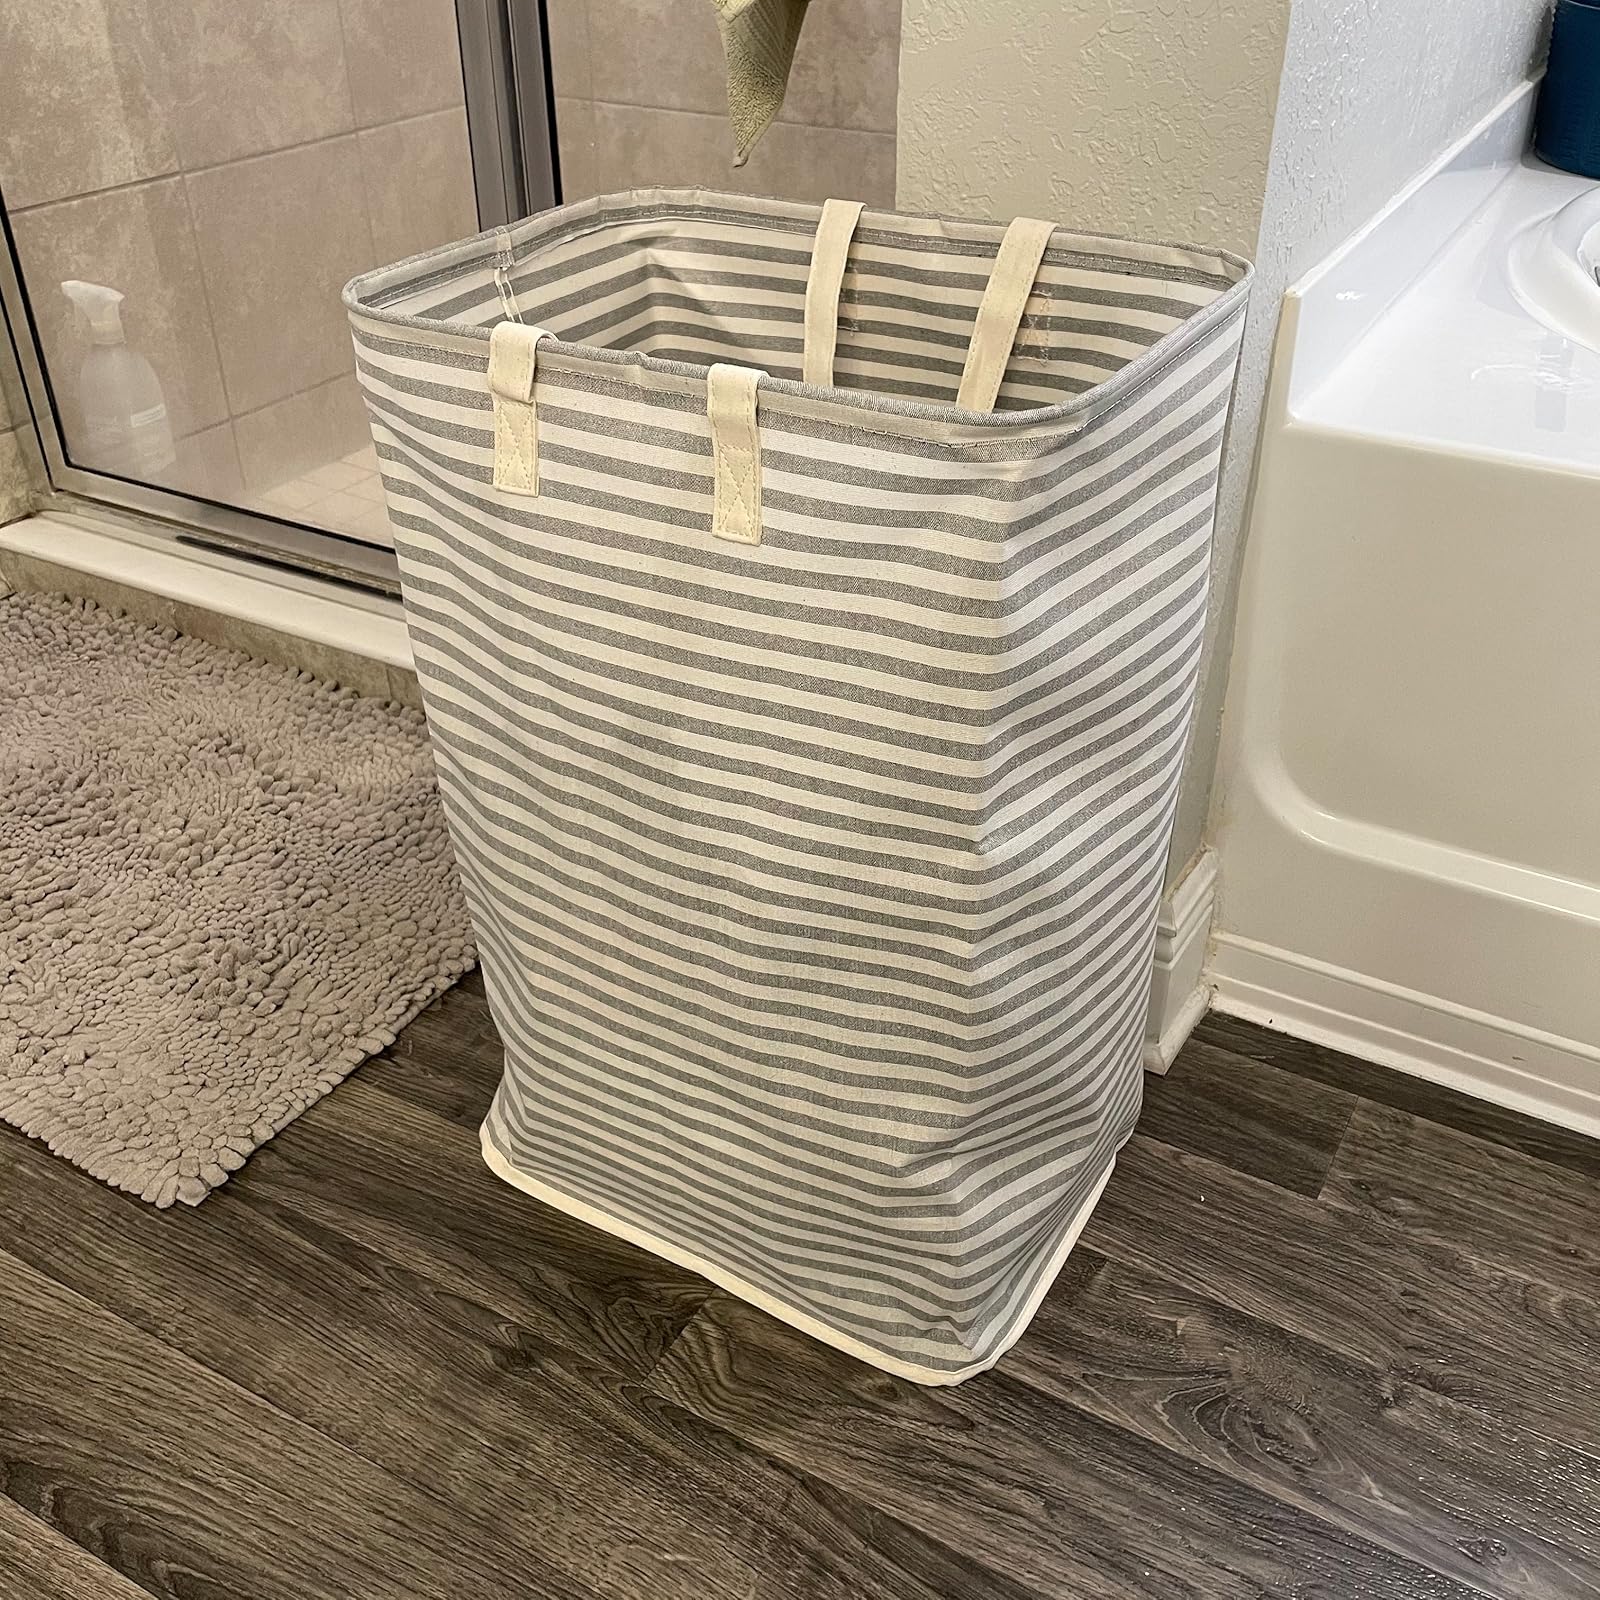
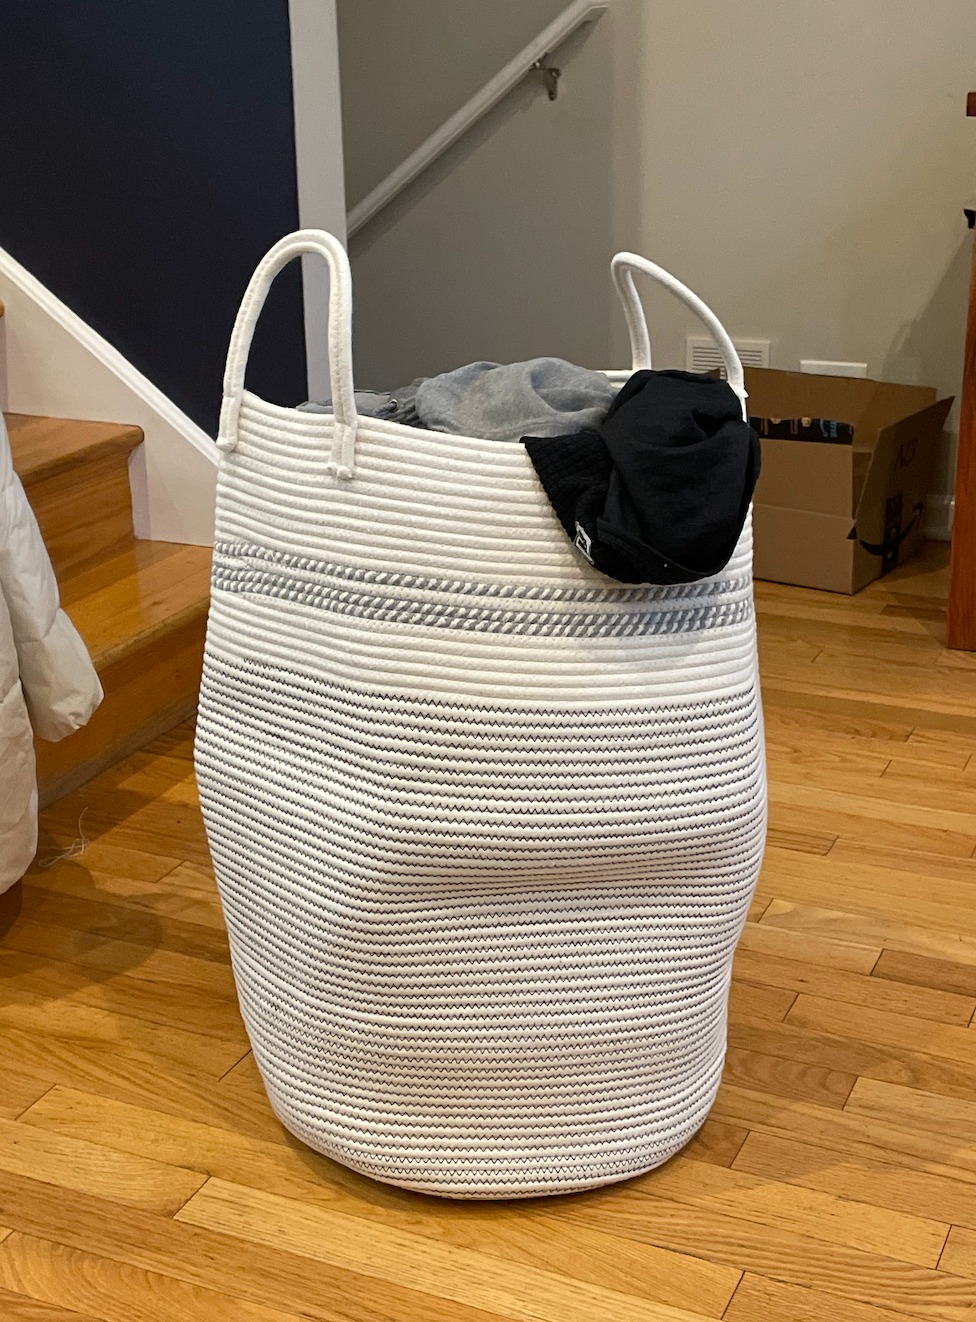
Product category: items_hamper
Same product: no